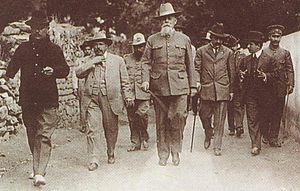
Mexicanske revolution / Huertas diktatur 1913- 1914
Guvernøren i Coahuila Venustiano Carranza, (i midten). General Álvaro Obregón (til venstre)
Den mexicanske revolution var en periode med ustabilitet og borgerkrig i Mexico, som begyndte med udbredt modstand mod diktatoren Porfirio Diaz i 1910 og sluttede med det Institutionelle Revolutionære Partis kontrol af Mexico i 1930'erne.